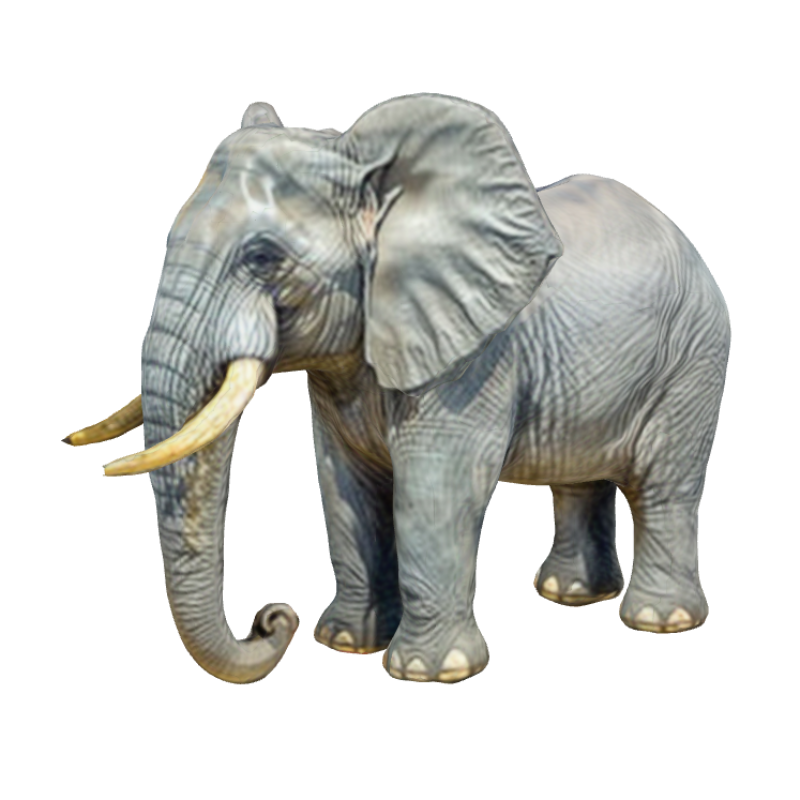
미적 점수 (1~10점): 3